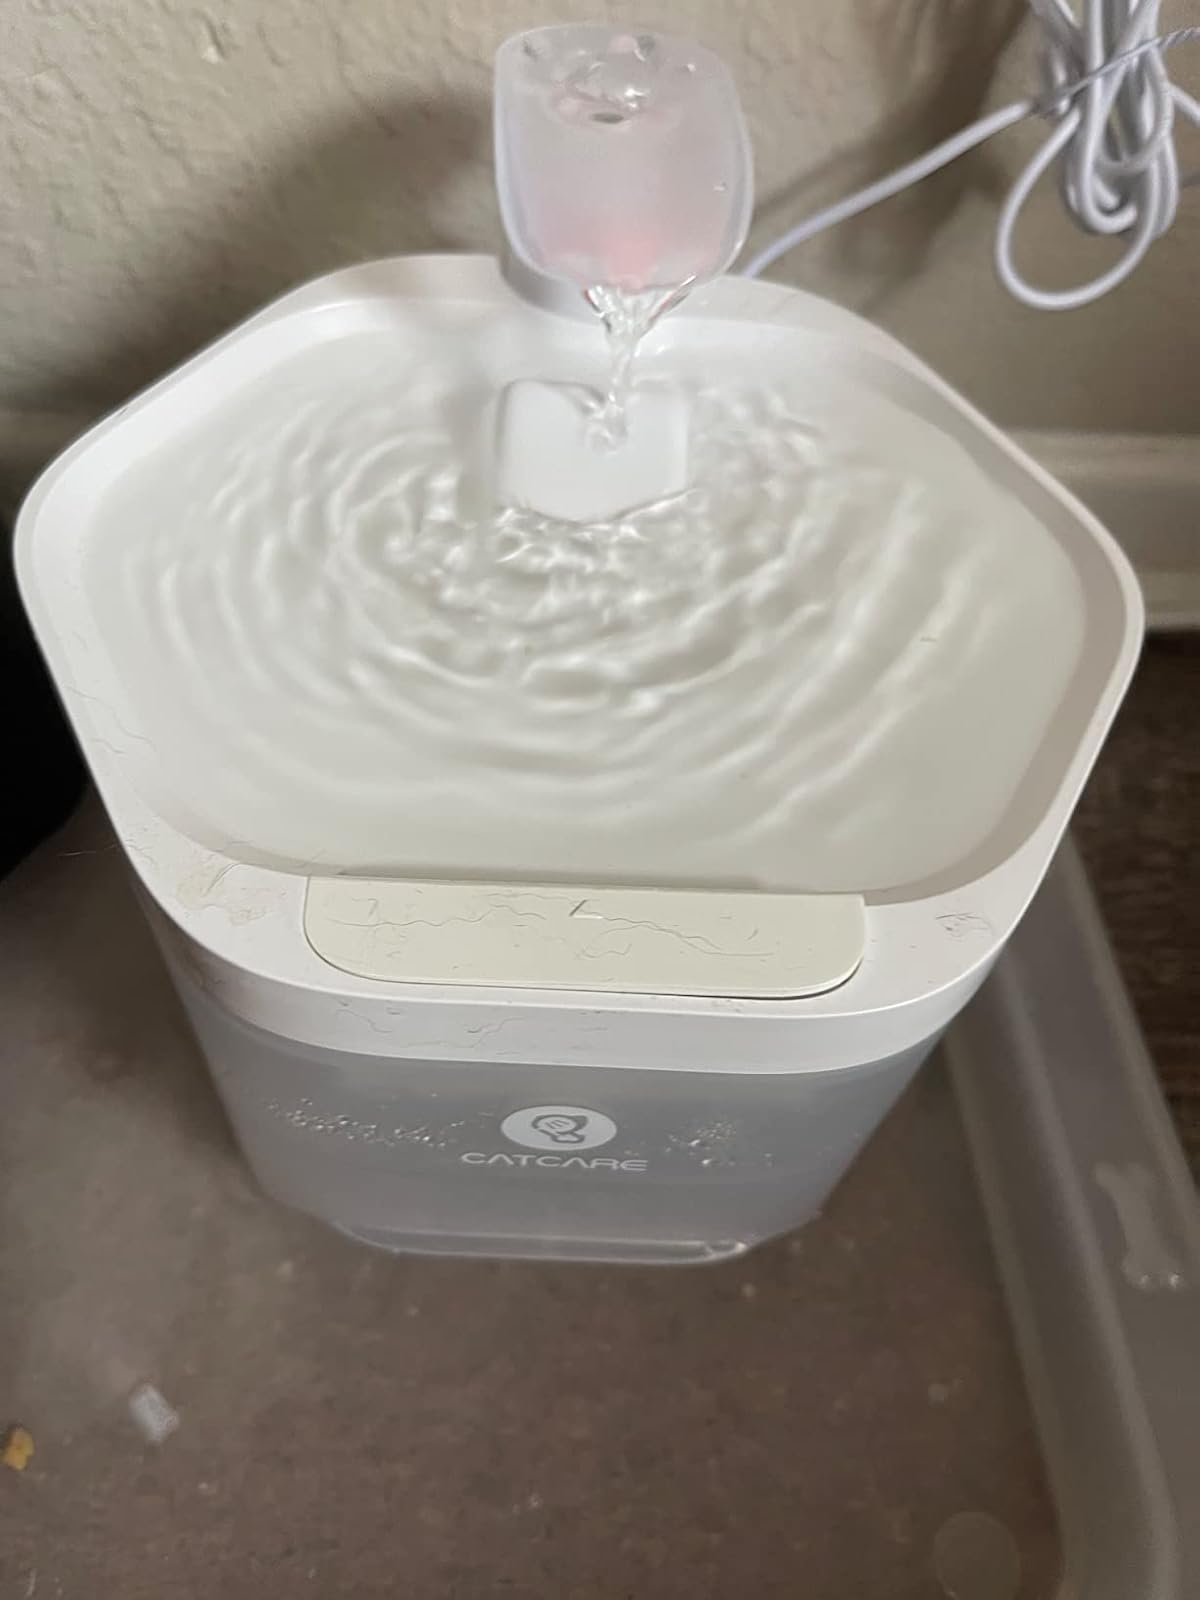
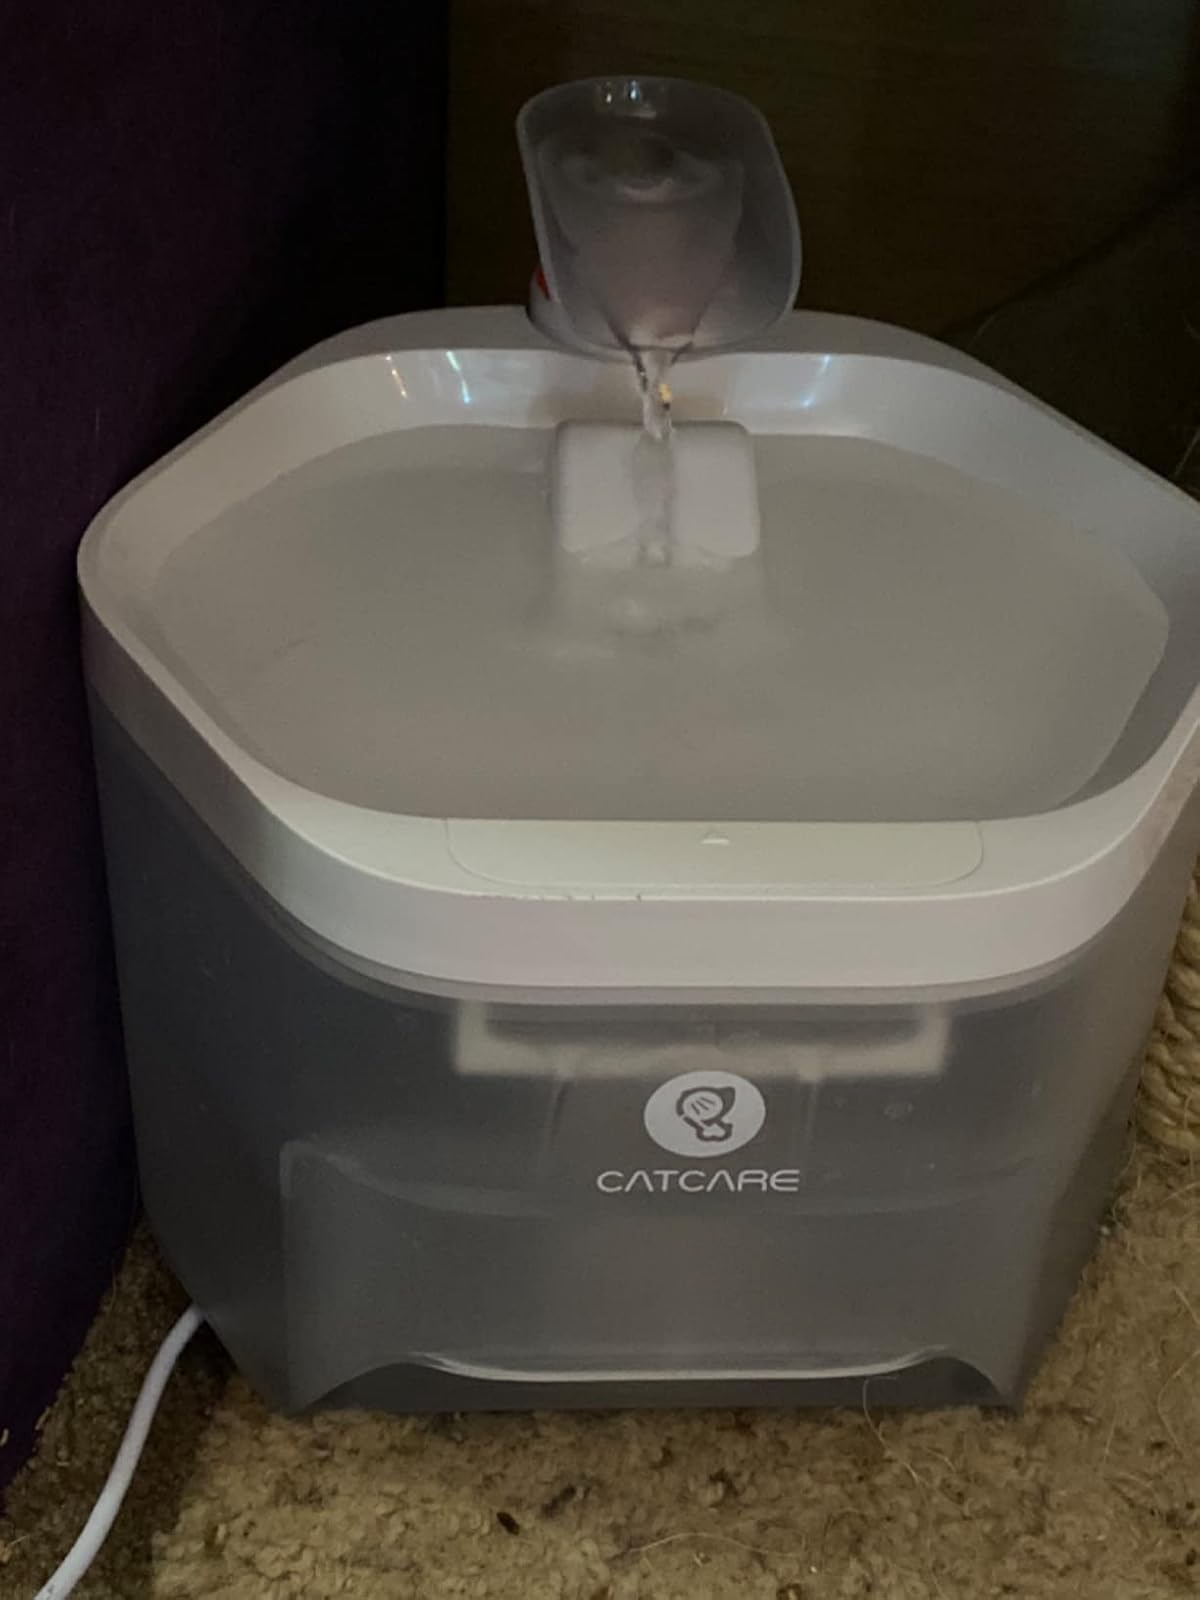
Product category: items_bowl
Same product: yes